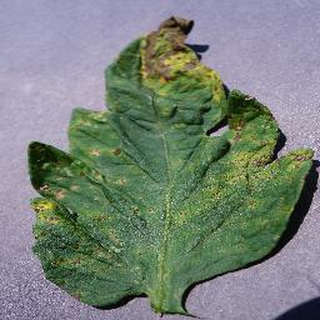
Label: tomato_septoria_leaf_spot